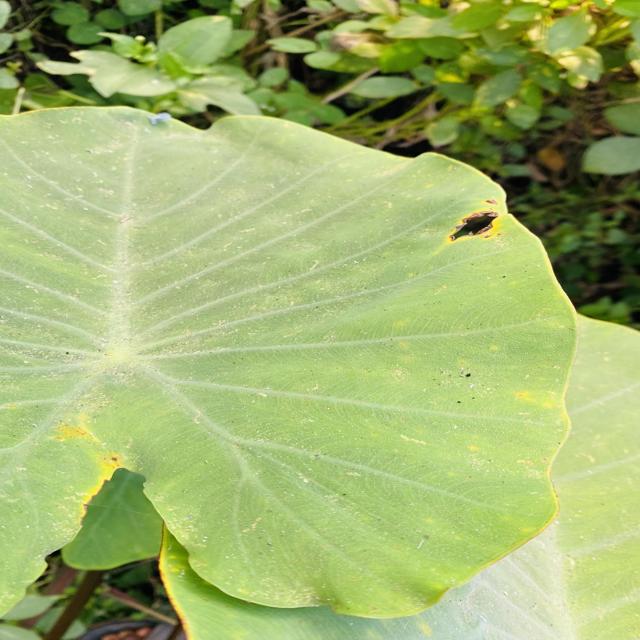
Label: Early_Blight